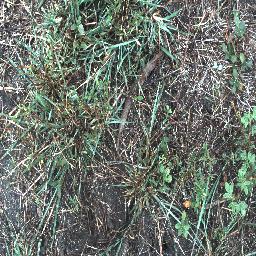
Label: negative